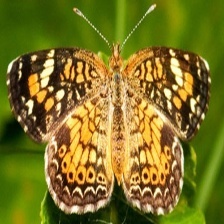
Species: CRECENT